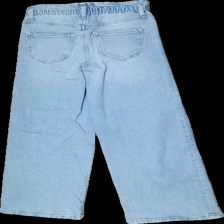
View: back
Type: Jeans
Category: Children
Brand: Not in the list
Brand text on label: Kids Only
Colors: Blue
Material: 100% cotton
Cut: Loose
Size: 140
Season: All
Price range: 50-100
Recommended usage: Reuse